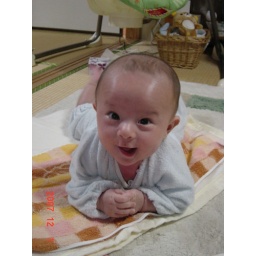
Stop me if you've heard this one. A man walks into a bar with a duck under one arm....